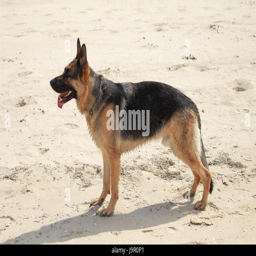
shepherd dog standing at the beach on the sand